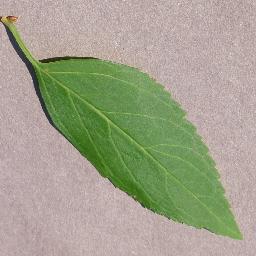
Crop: cherry
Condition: (including_sour)_healthy